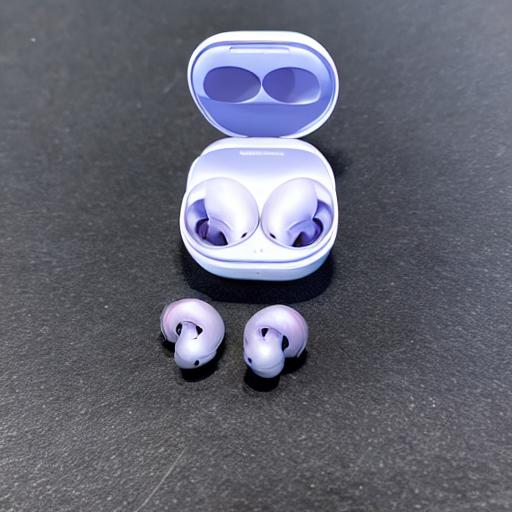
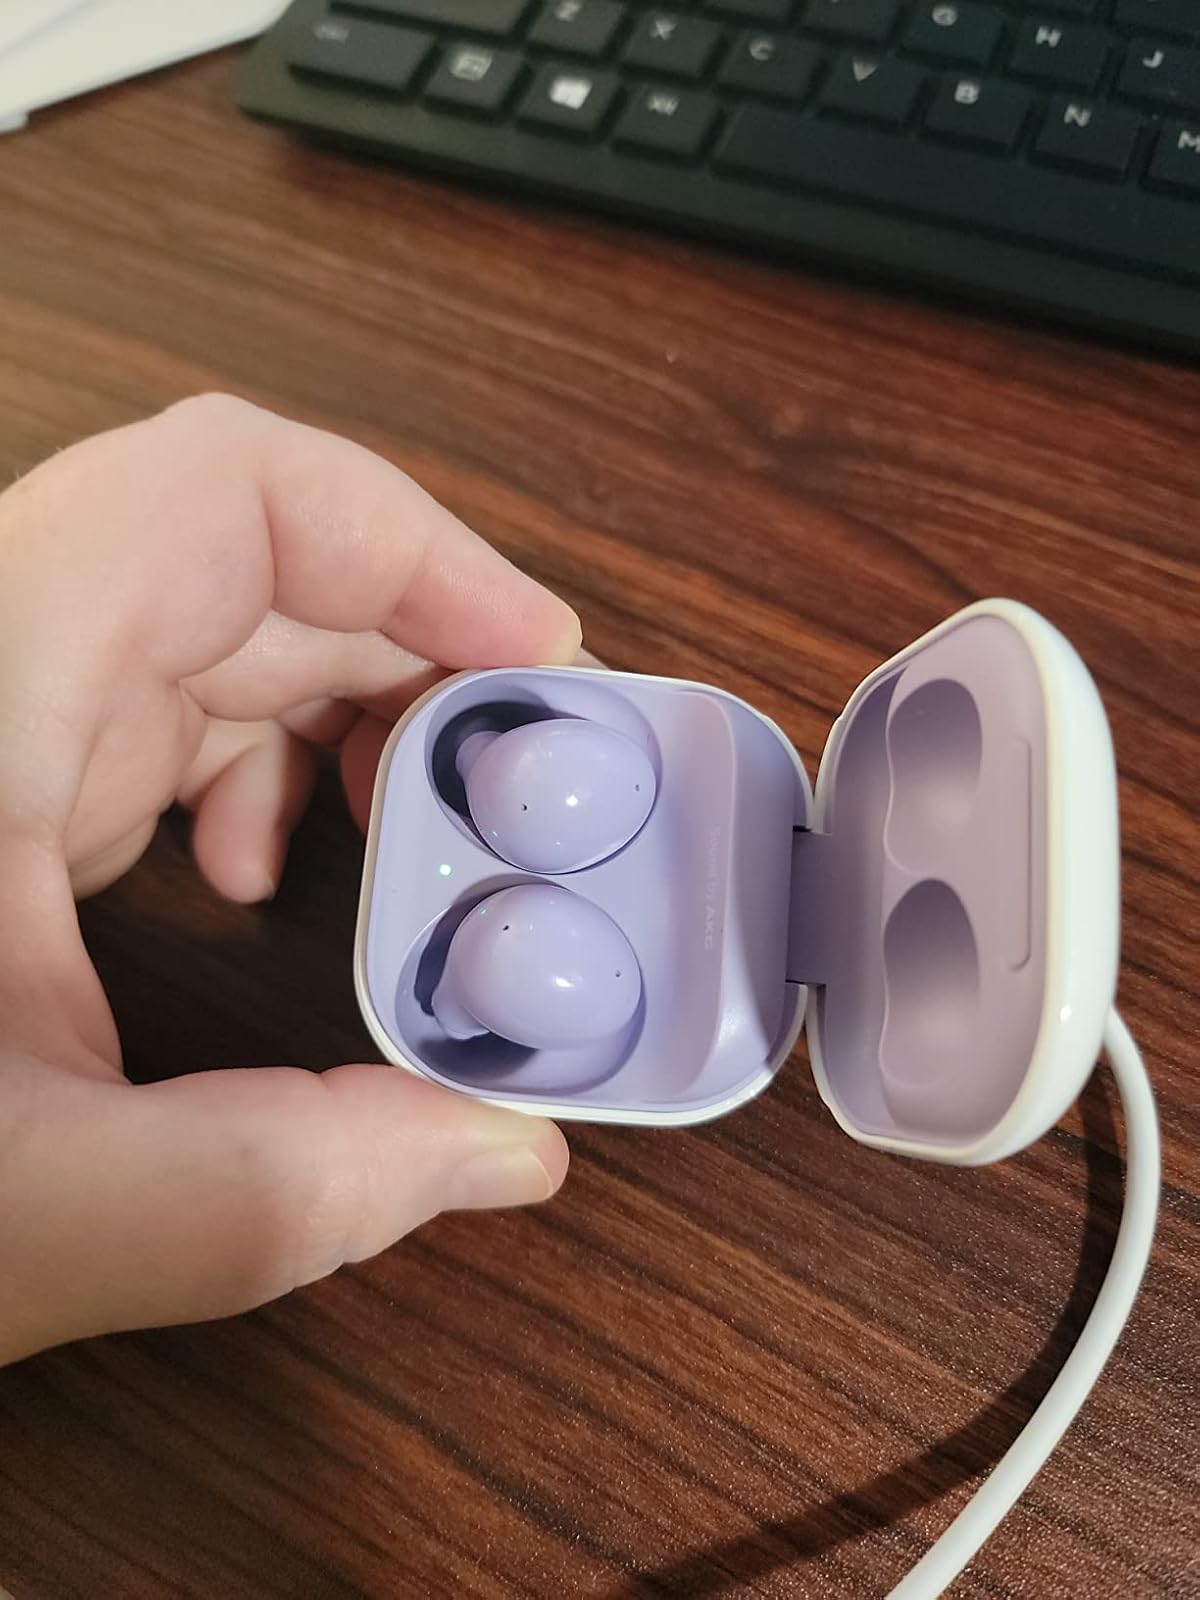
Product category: earbuds
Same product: no